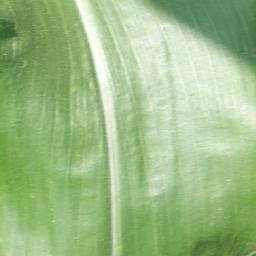
Label: Corn_(Maize)___Healthy